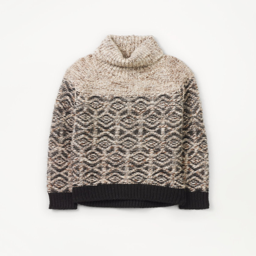
so many ways to think about keeping the yoke simple and solid and then getting creative once you 've divided the body and sleeves .